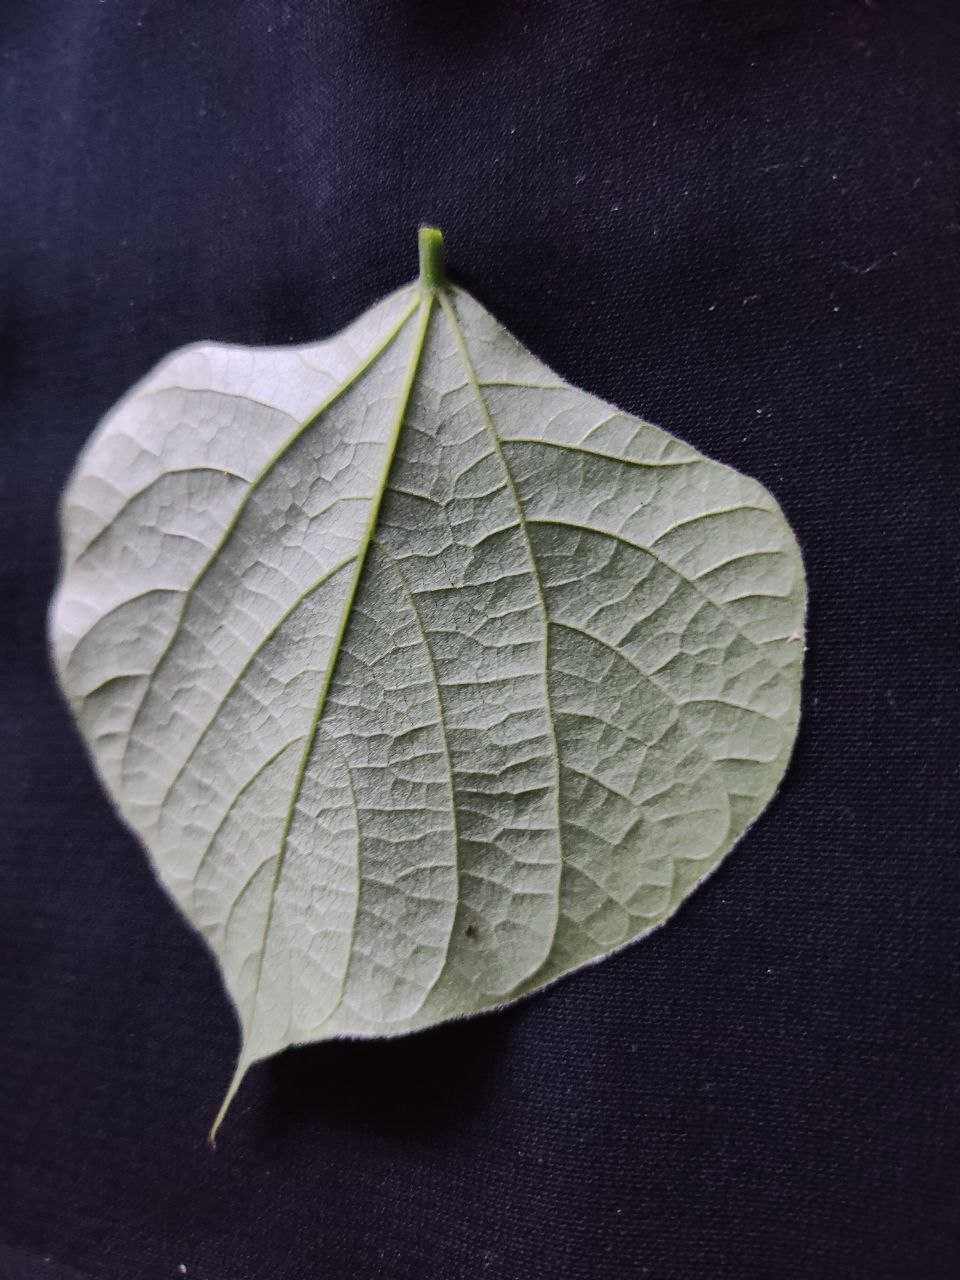
Crop: bean
Leaf condition: Fresh Leaf